Conservative Party (Chile)

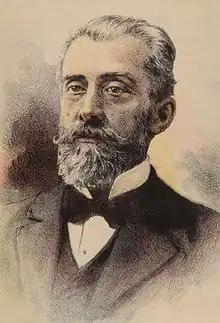
Eulogio Altamirano Aracena

In the 1851 presidential election, the conservative candidate was Manuel Montt. He triumphed, but many conservatives were unhappy with him and accused him of anticlericalism. In 1851, the Conservative Party was officially formed by the anti-Montt "pelucones". Although Montt won reelection in 1856, the Conservative Party defeated his National Party in the parliamentary elections of 1858.